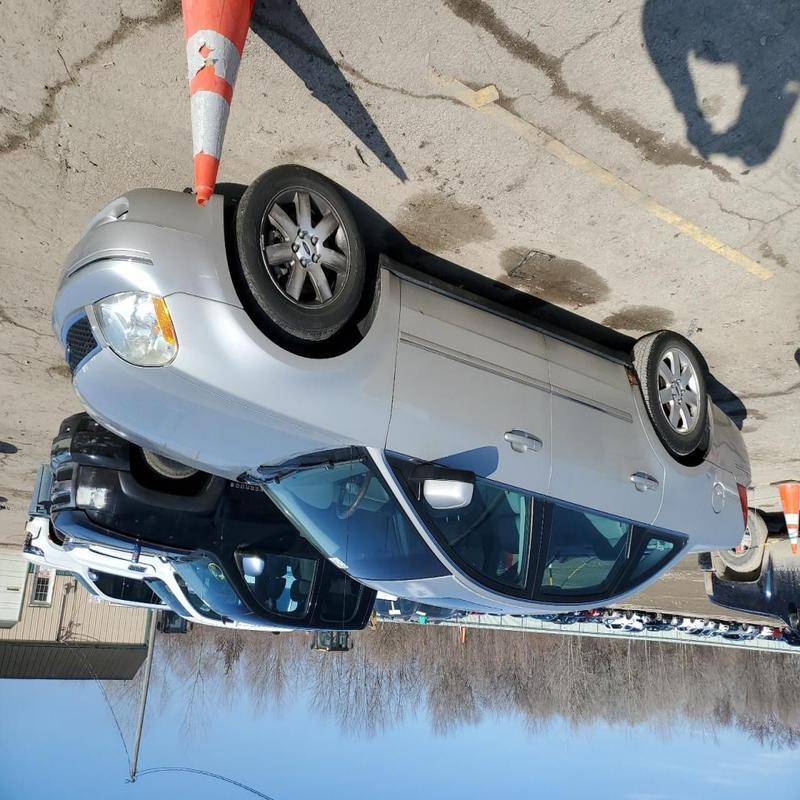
Aucun dommage détecté.
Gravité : aucun